Which point is corresponding to the reference point?
Reference image:
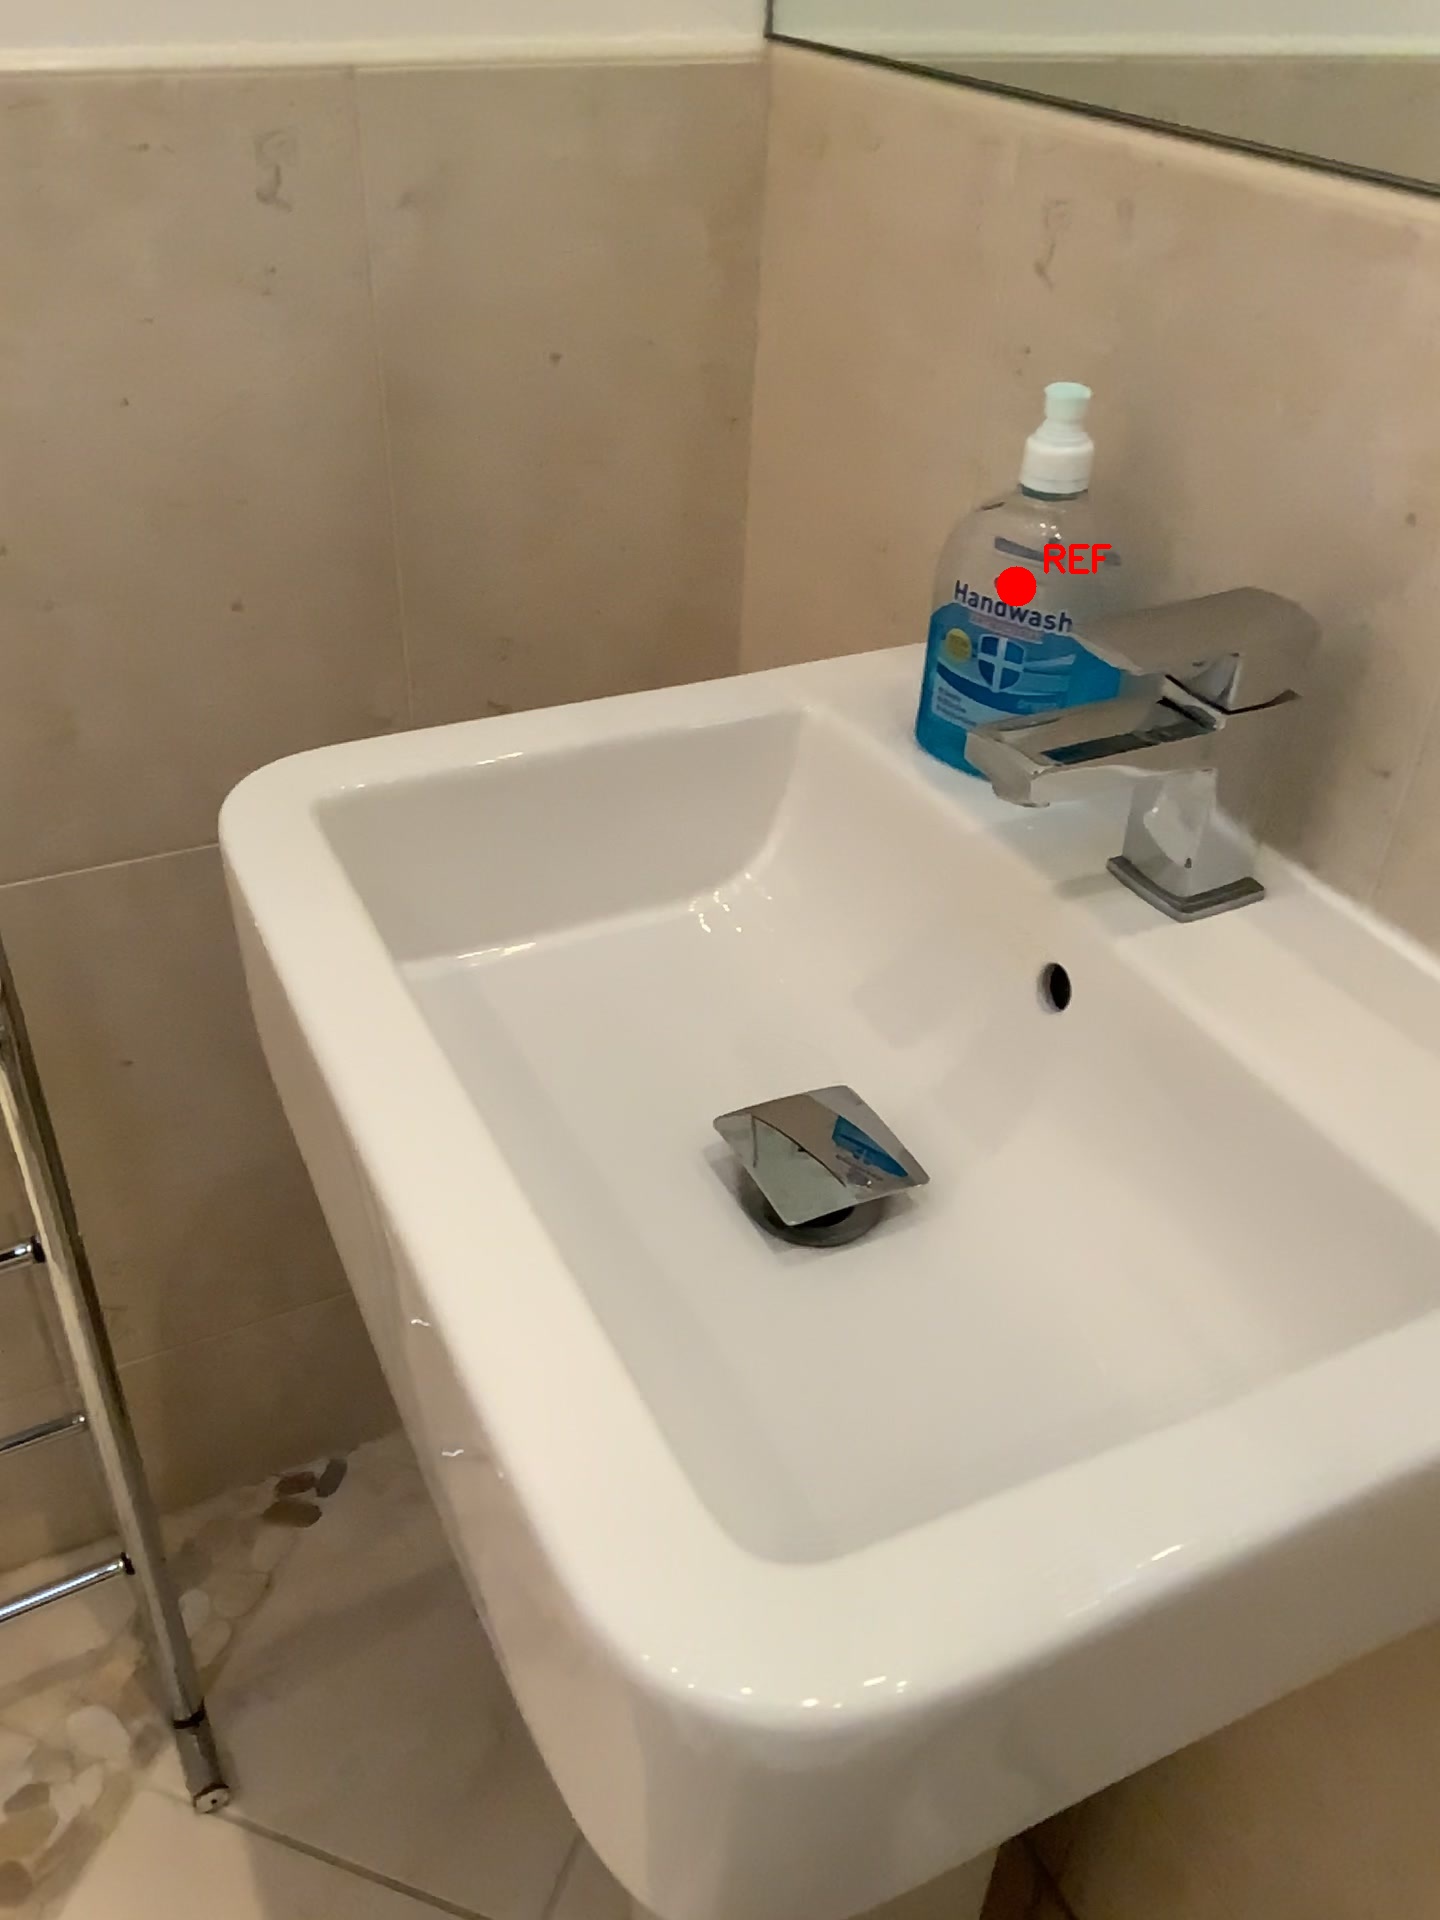
Option image:
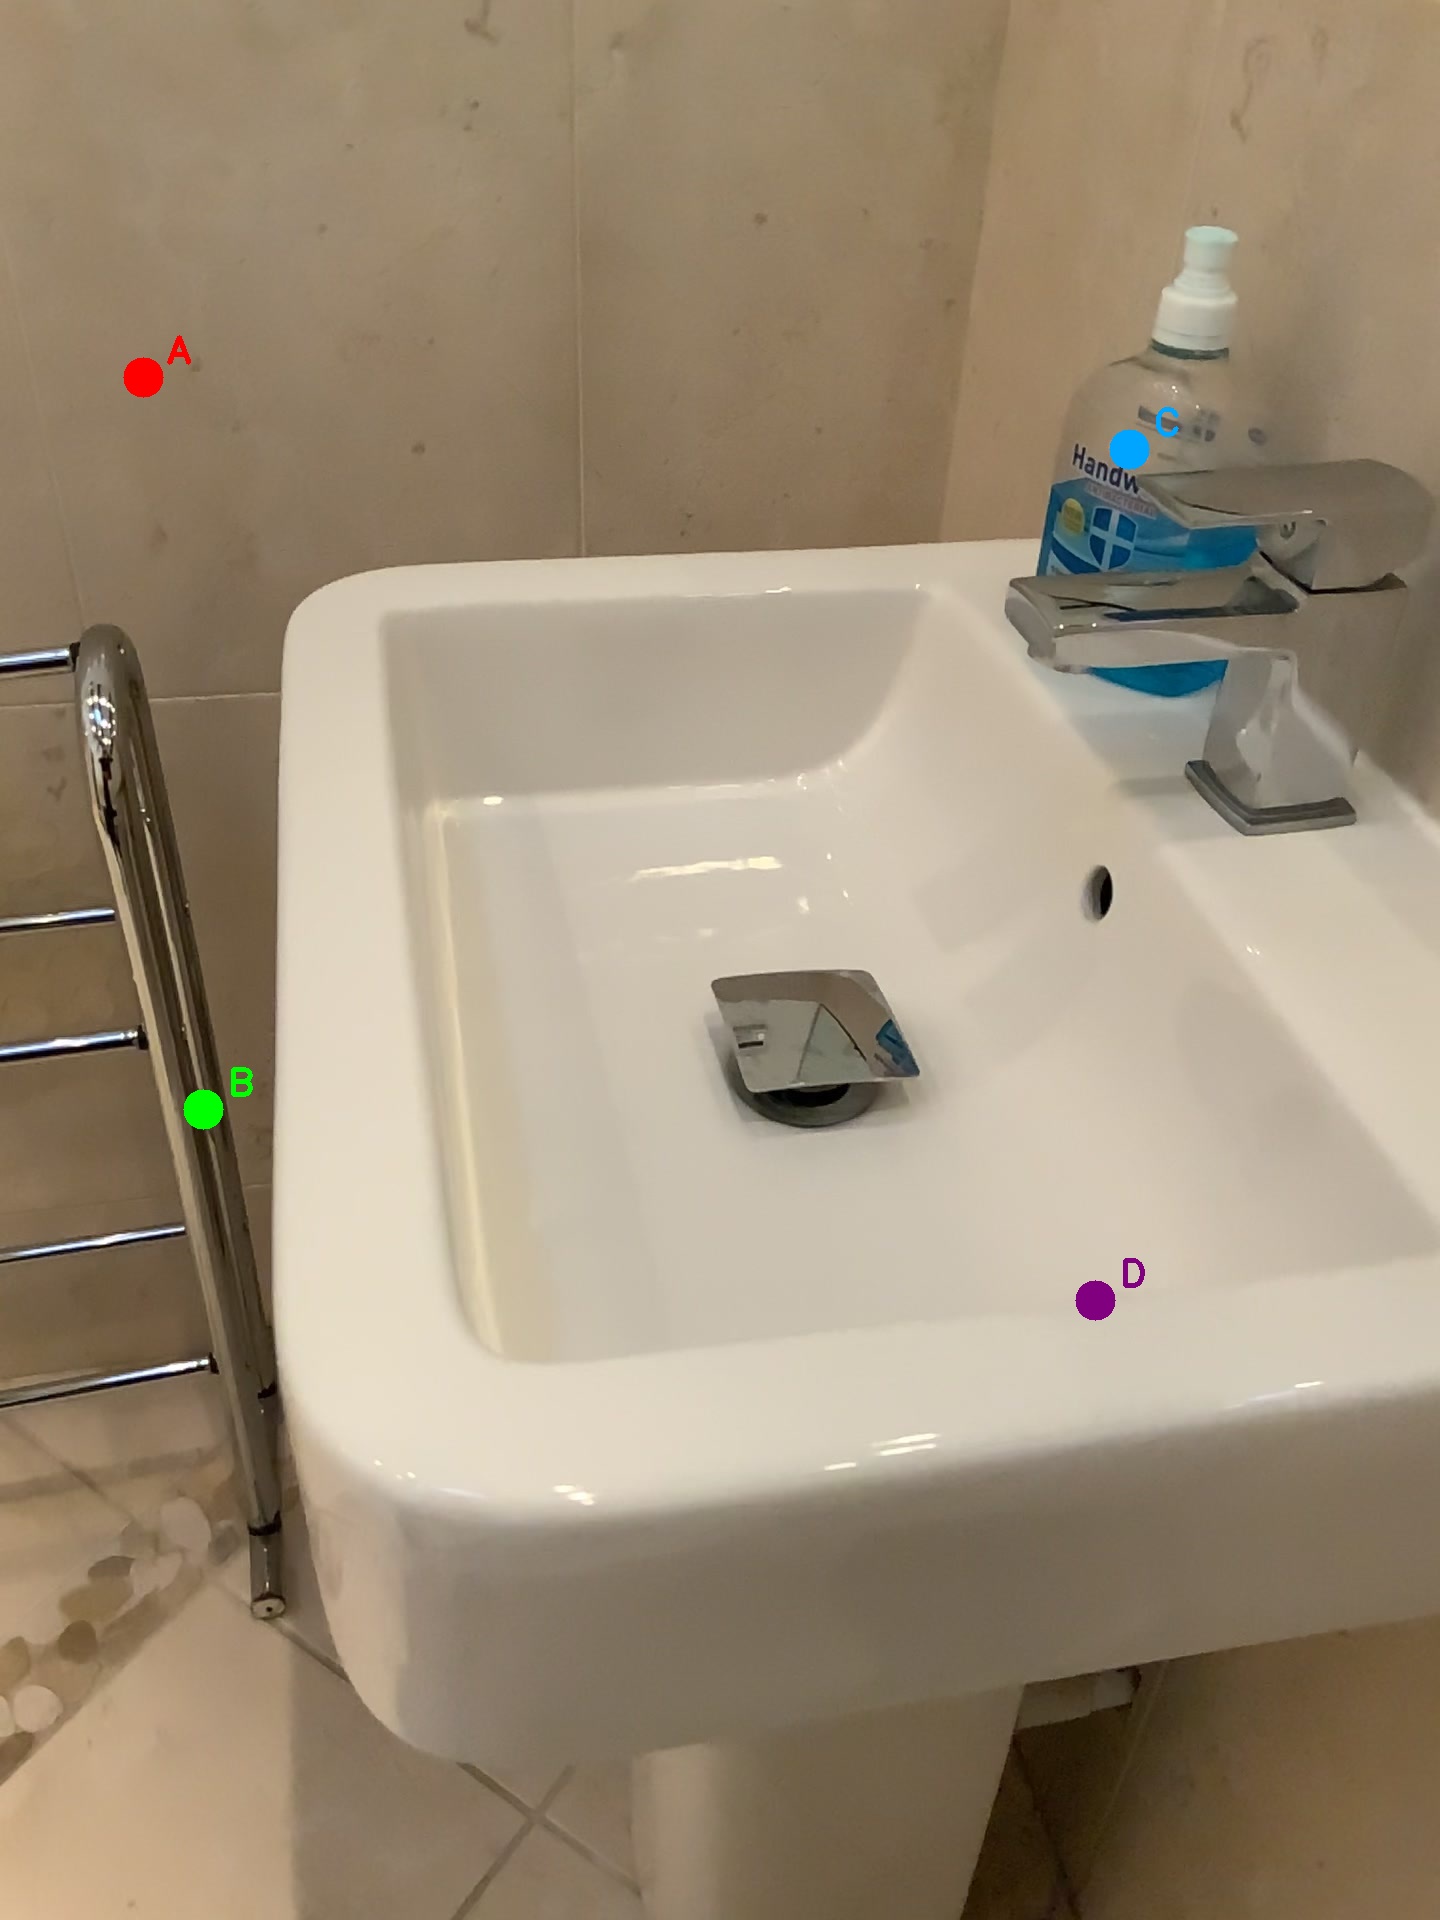
Choices:
Point A
Point B
Point C
Point D
Answer: (C)